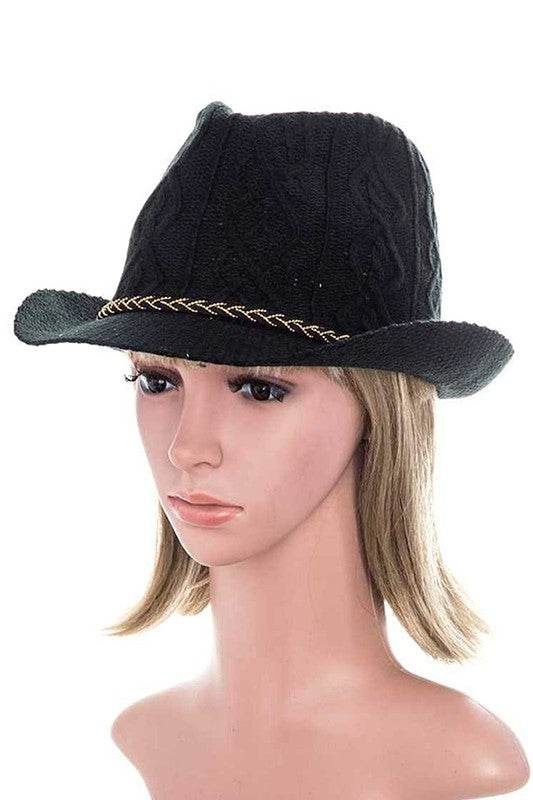
Crystal Bow Hatband Faux Wool Felt Fashion Hat
One Size Brim Diameter - 2.75\" Composition - 100% Polyester
Brand: Artini Accessories
Category: Apparel & Accessories > Clothing Accessories > Hats > Trilbies